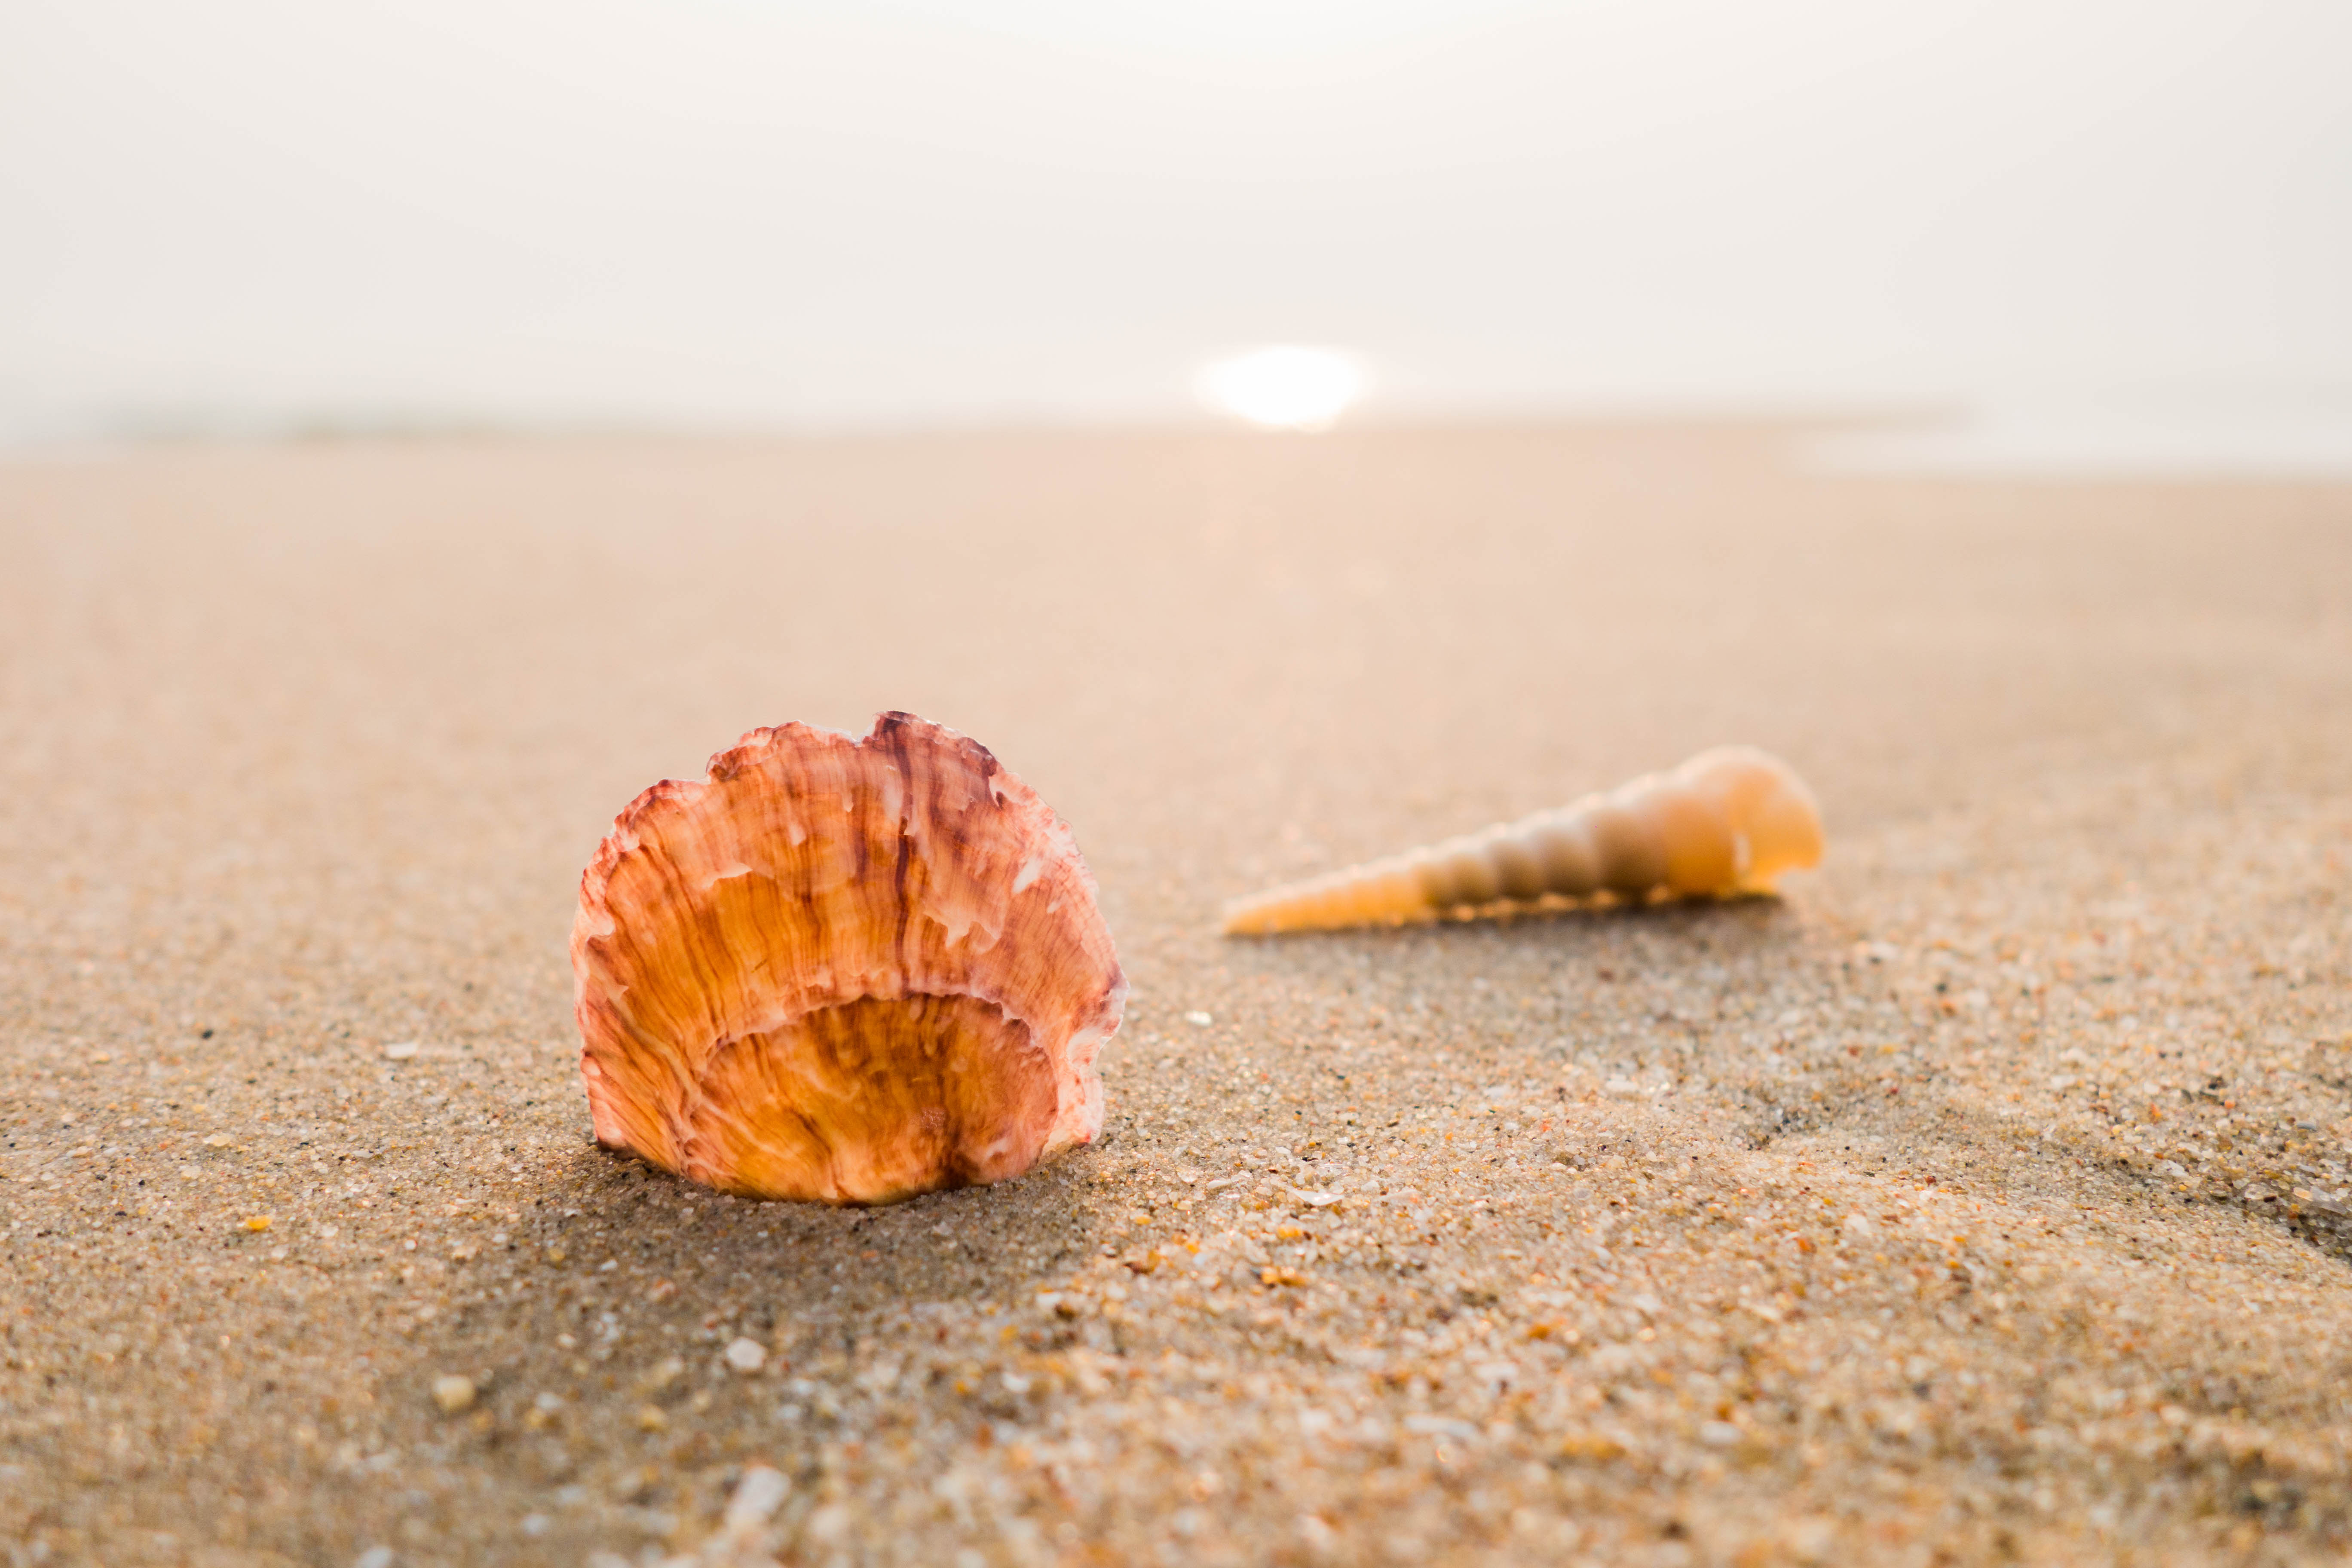
sea, morning, soft wave, shell, sand, cockle, conch, natural material, bivalve, sea snail